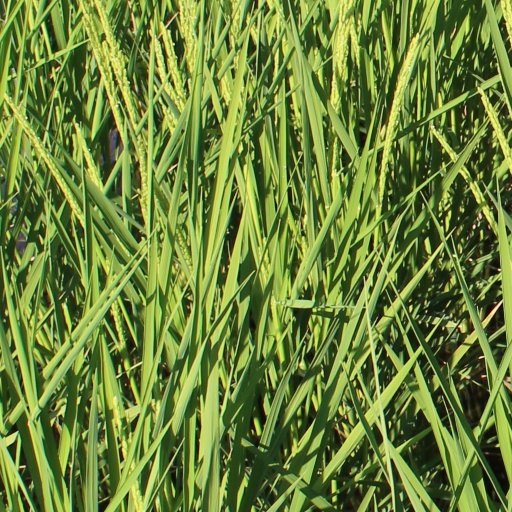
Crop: rice